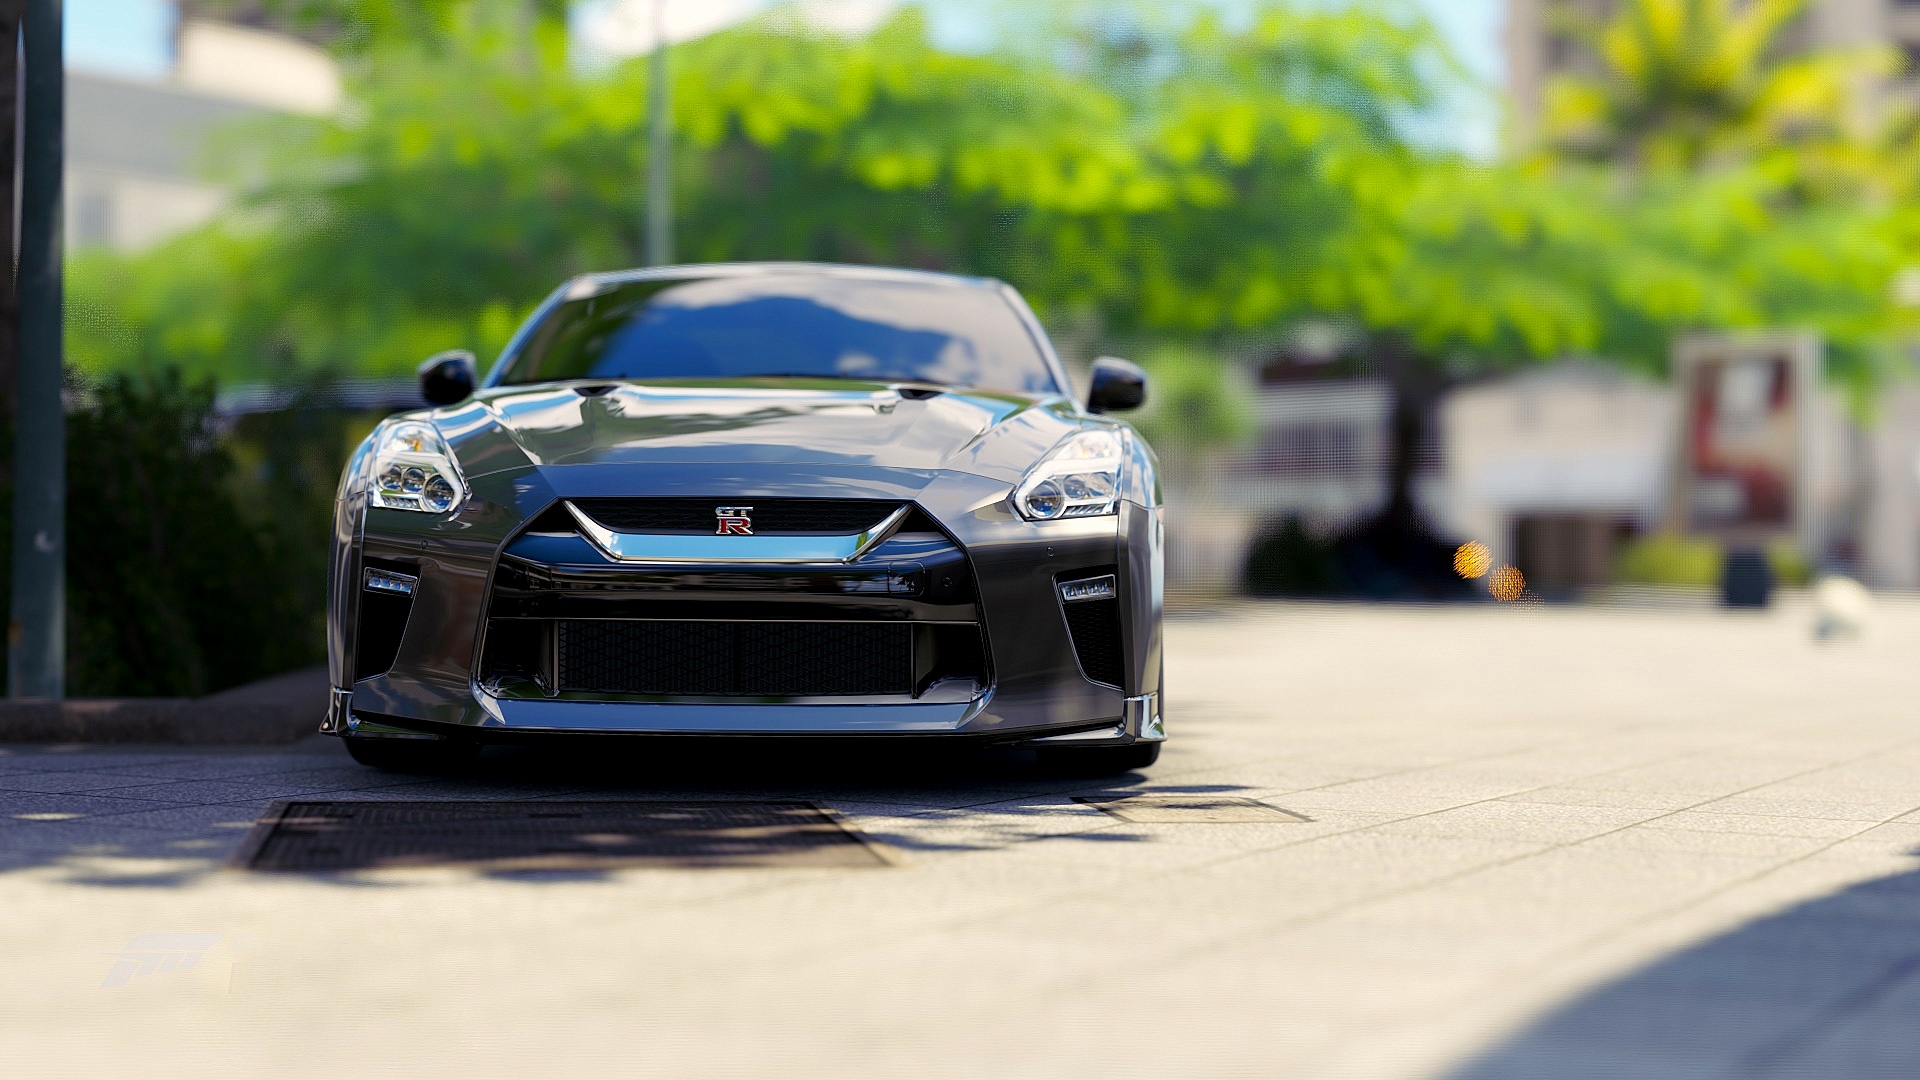
car, wheel, vehicle, sports car, bumper, supercar, coupe, lexus, nissan, land vehicle, automobile make, automotive exterior, automotive design, luxury vehicle, performance car, sports sedan, nissan gt r